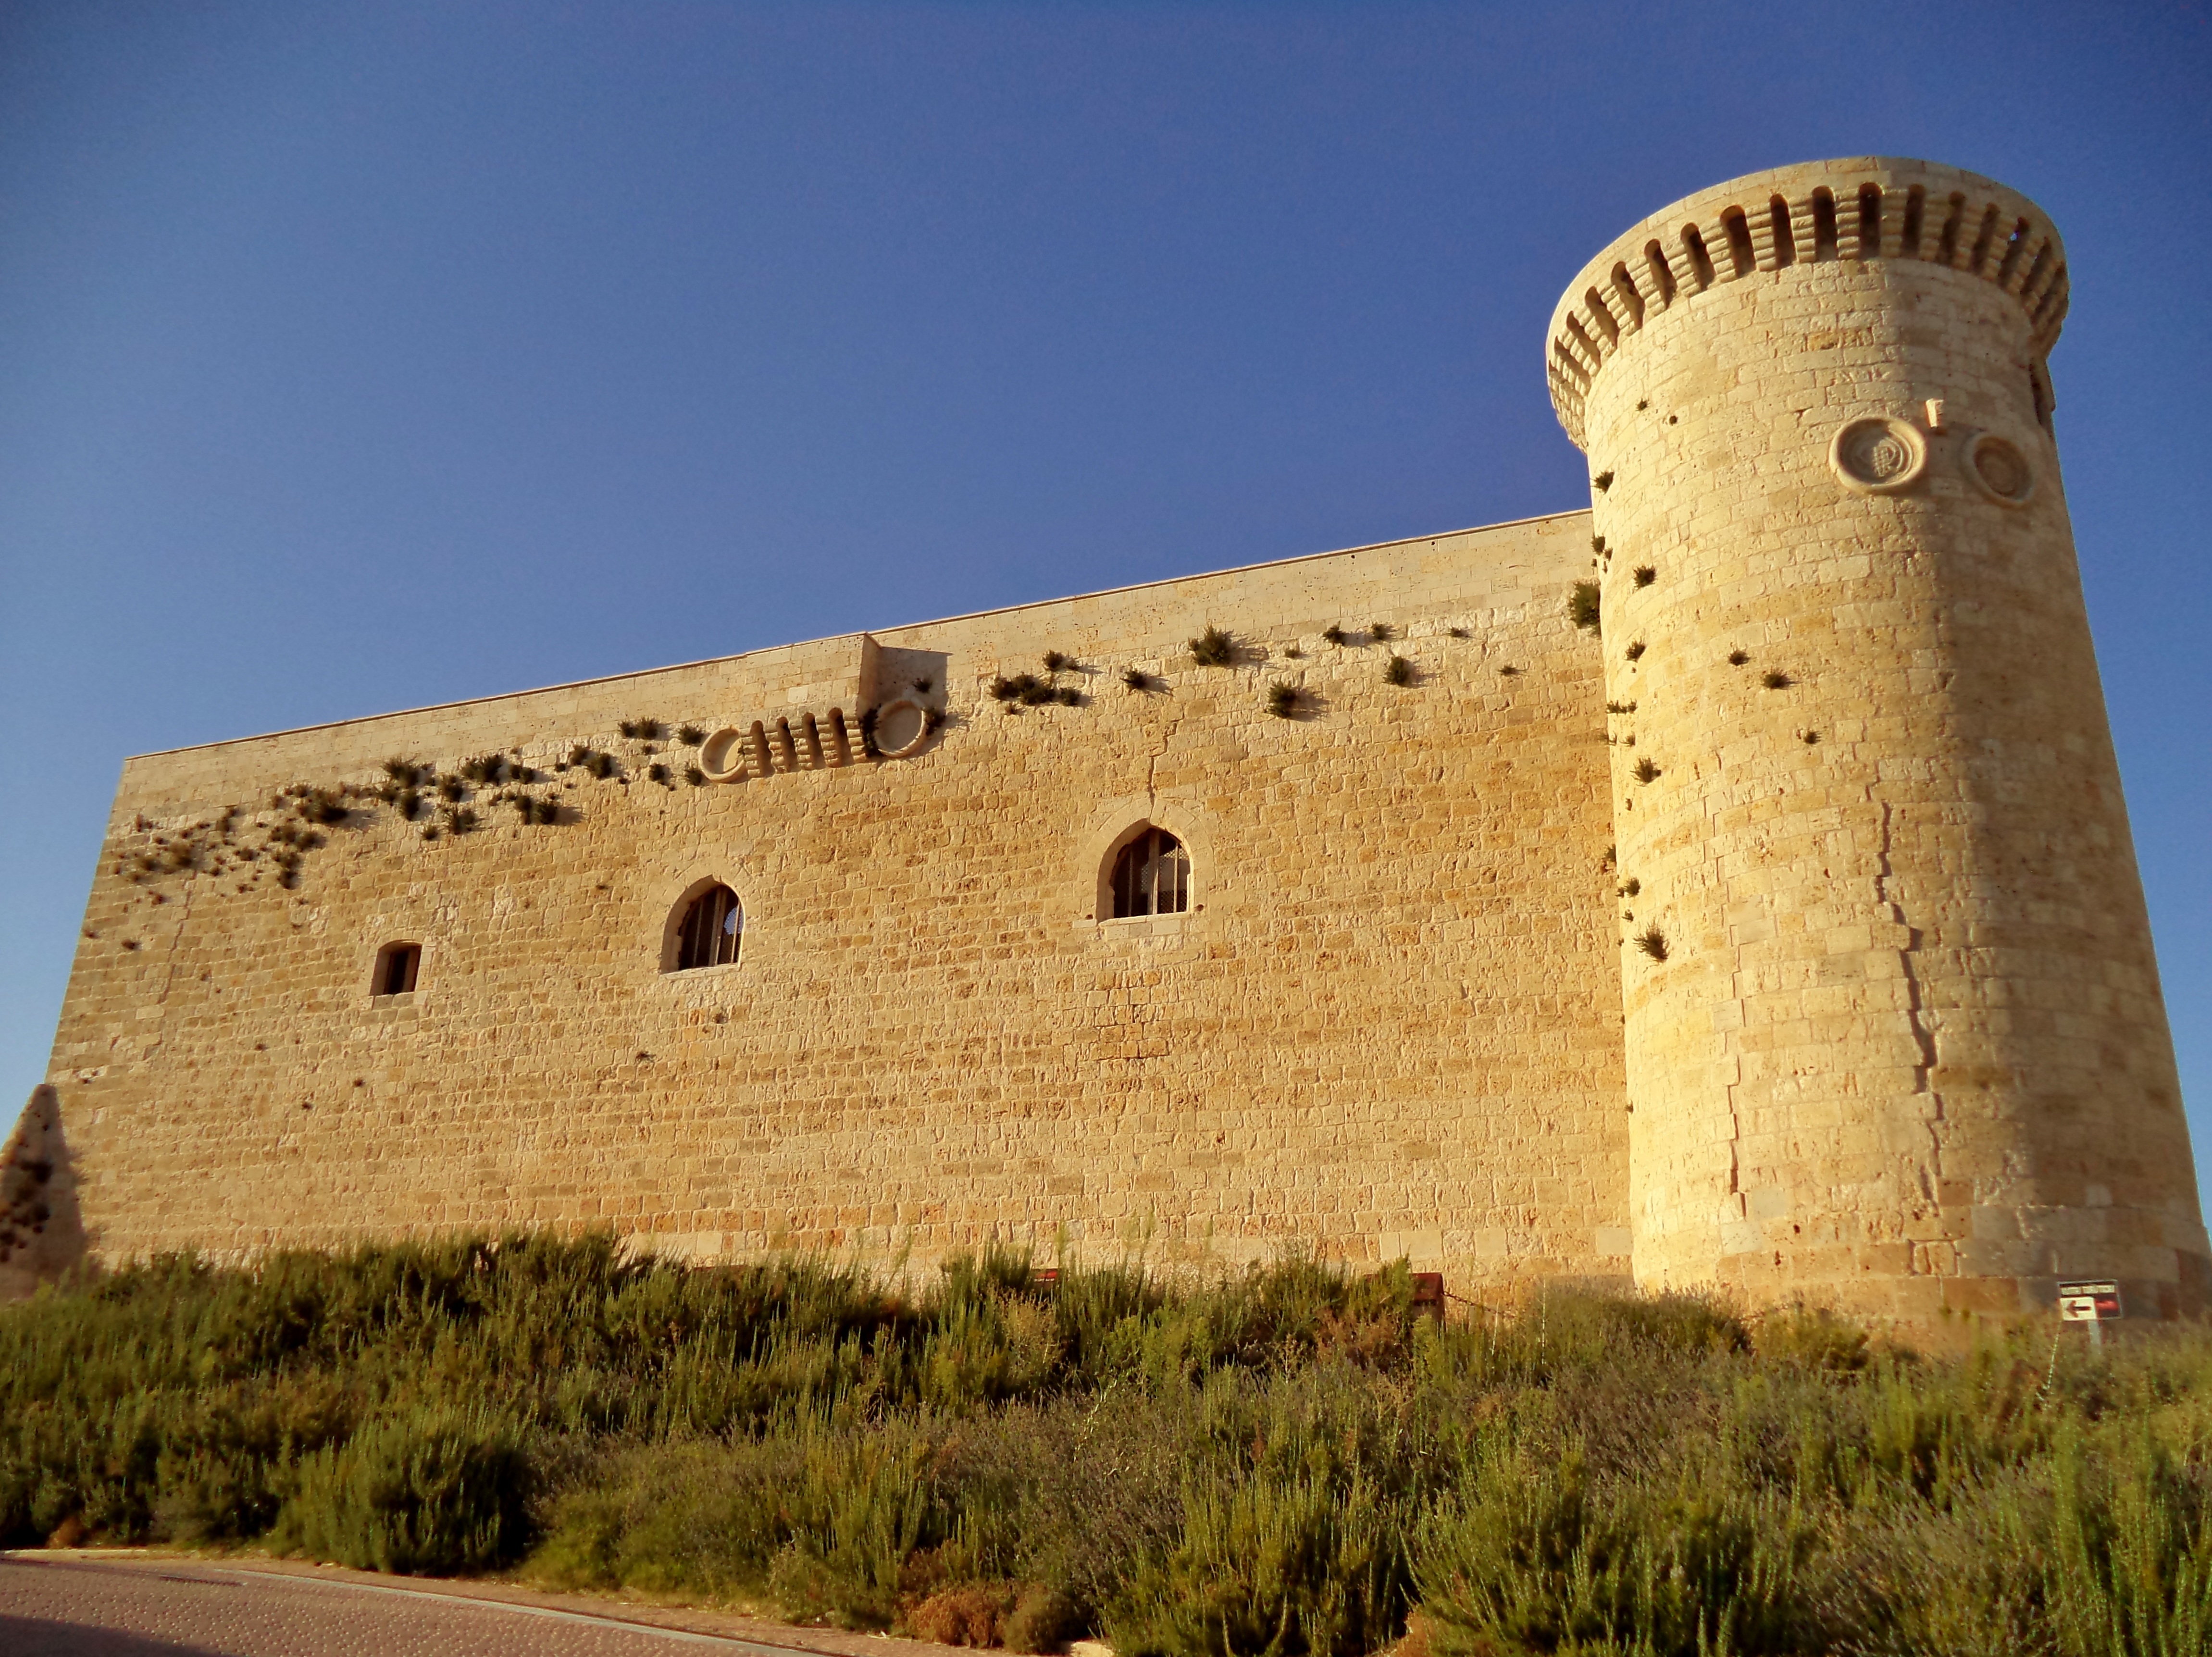
architecture, white, building, chateau, old, monument, village, tower, castle, fortification, medieval, spain, palencia, castile, valdepero fuentes, medieval castle, middle age, tierra campos, castilla y leon, historic site, ancient history